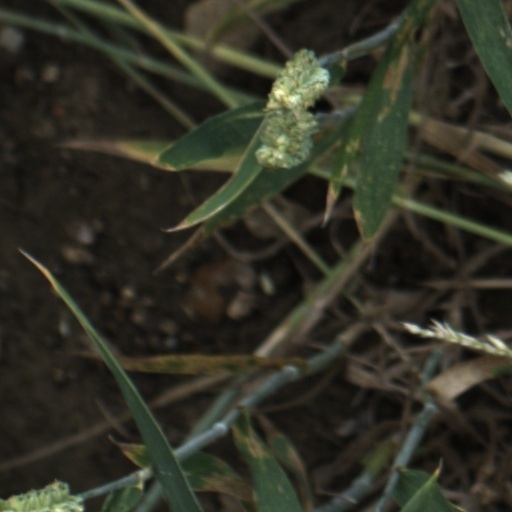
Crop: wheat